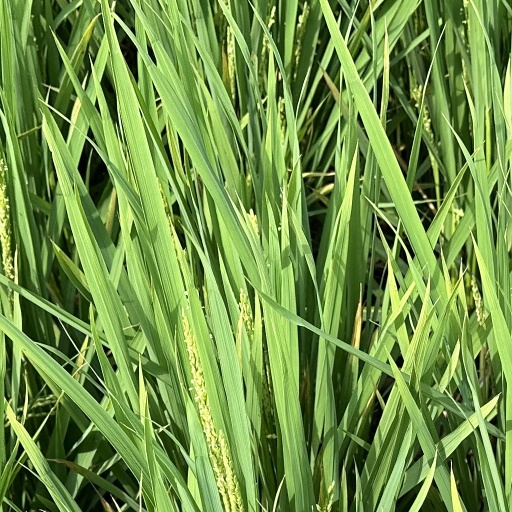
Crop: rice